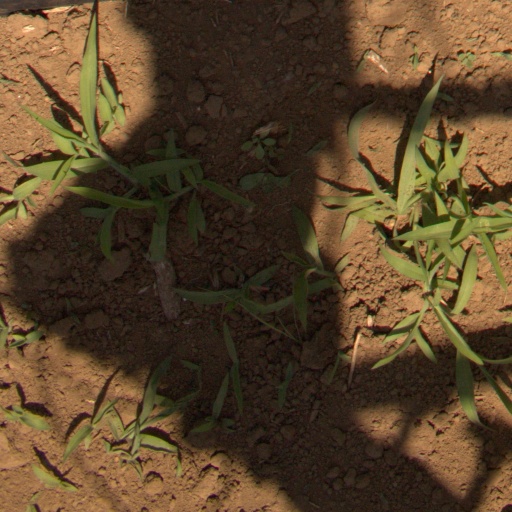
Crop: Jerusalem artichoke